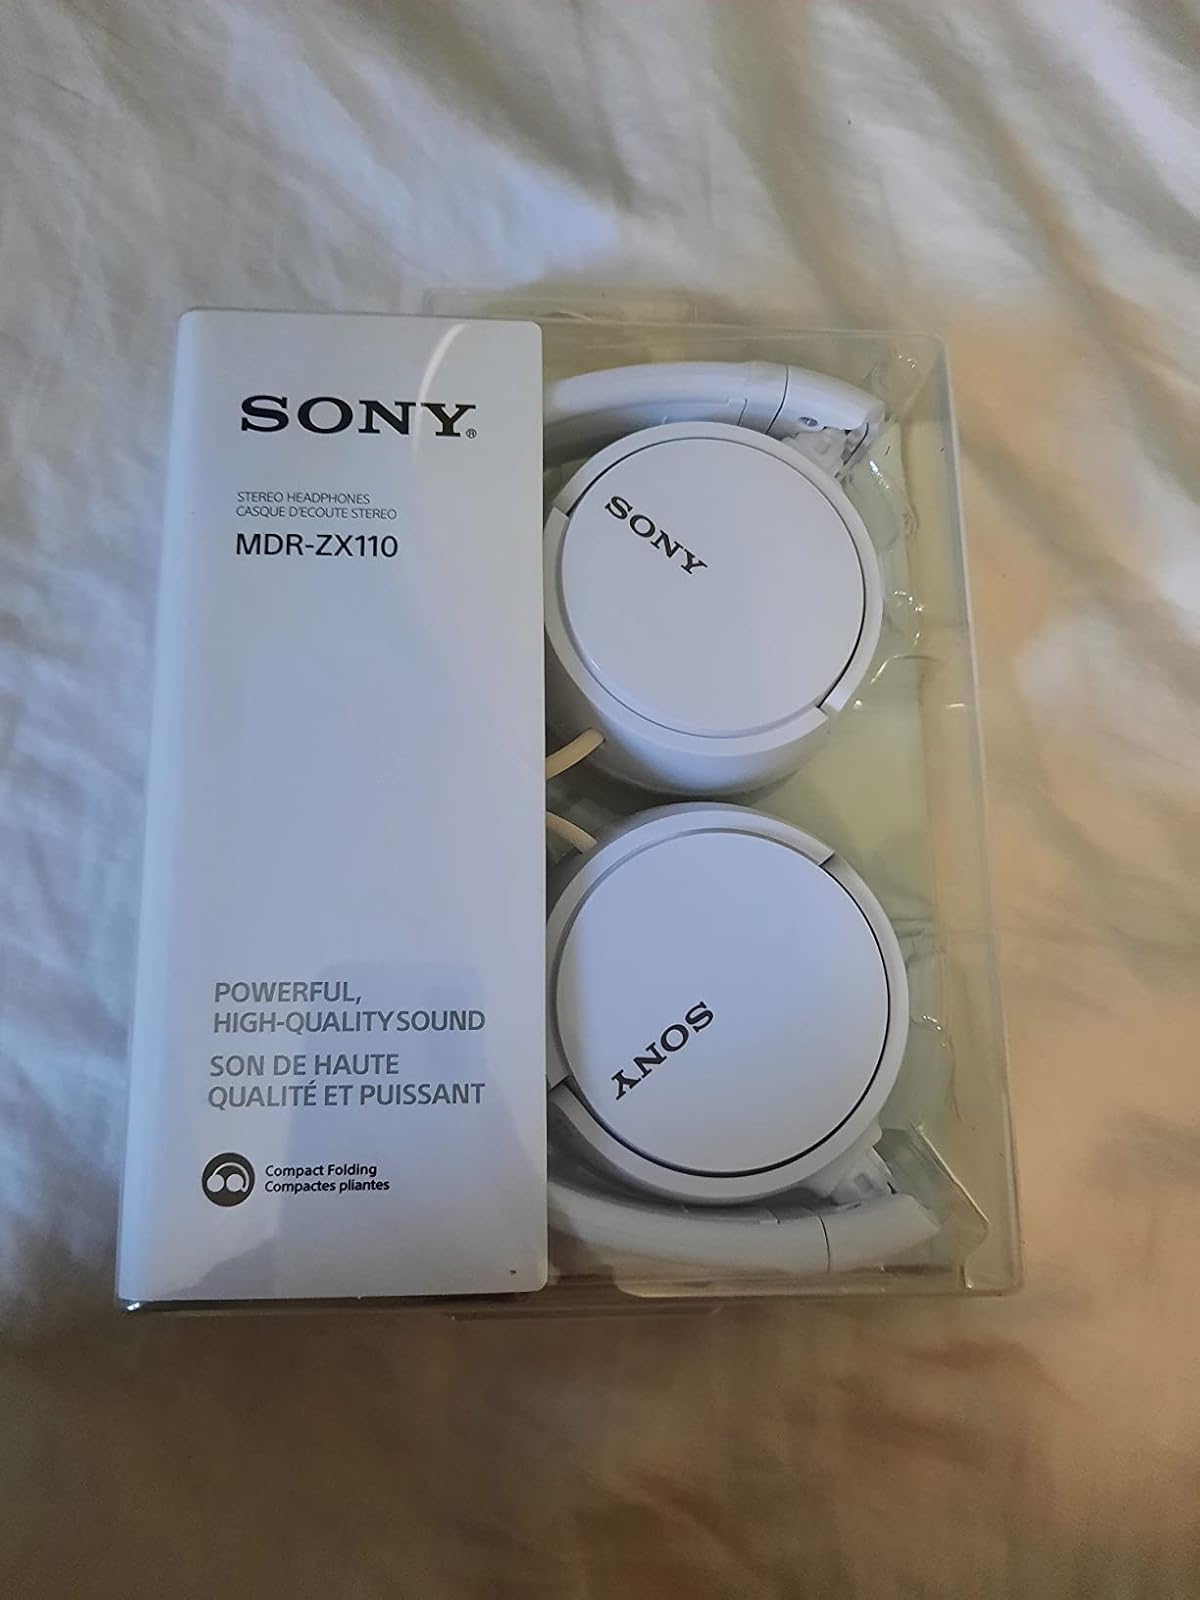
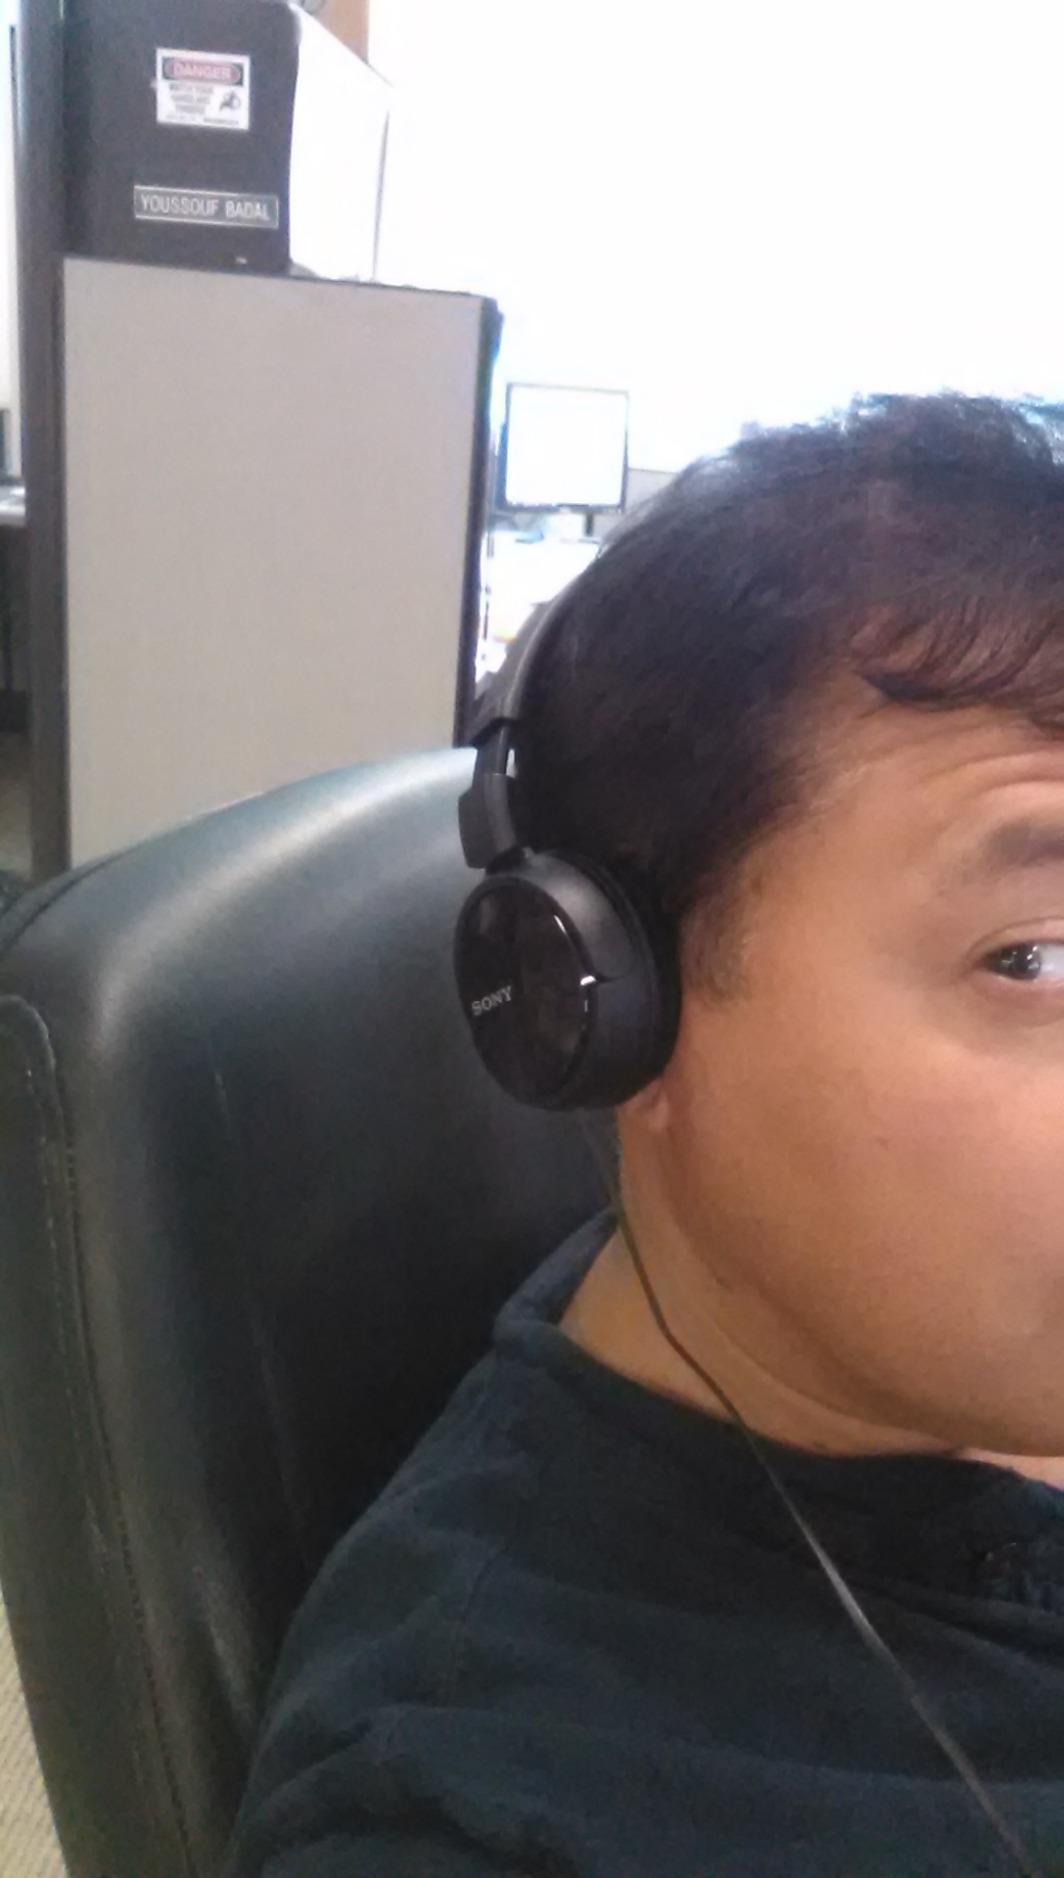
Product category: headphones
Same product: no